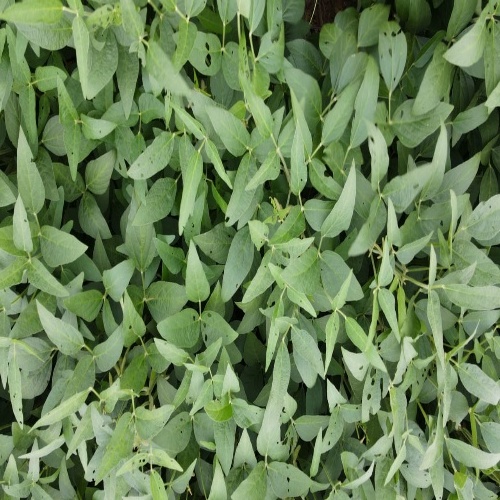
Label: Diabrotica_speciosa